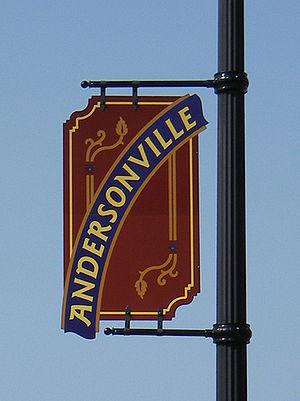
Andersonville est un quartier gay de la ville de Chicago en Illinois aux États-Unis. Il est situé dans la partie ouest du secteur communautaire d'Edgewater. Le quartier est habité et fréquenté par la communauté LGBT à l'instar de Boystown, plus au sud.